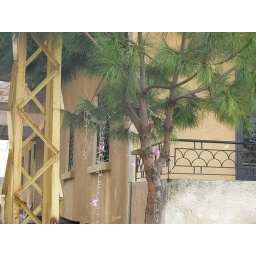
made by my nephew on the tree in front of his house